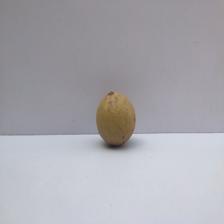
Size: Small